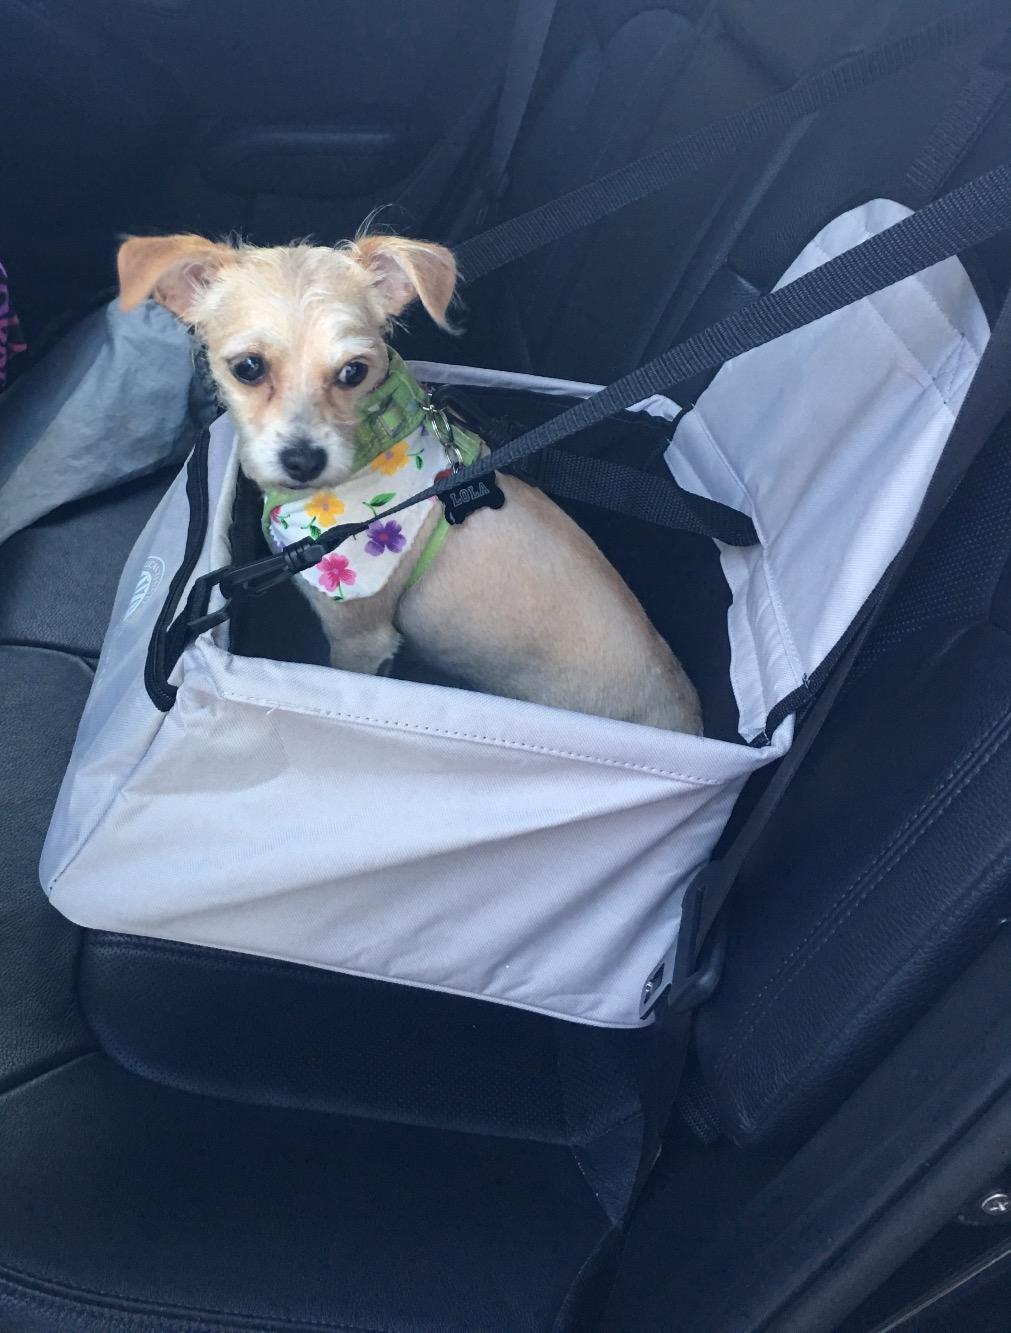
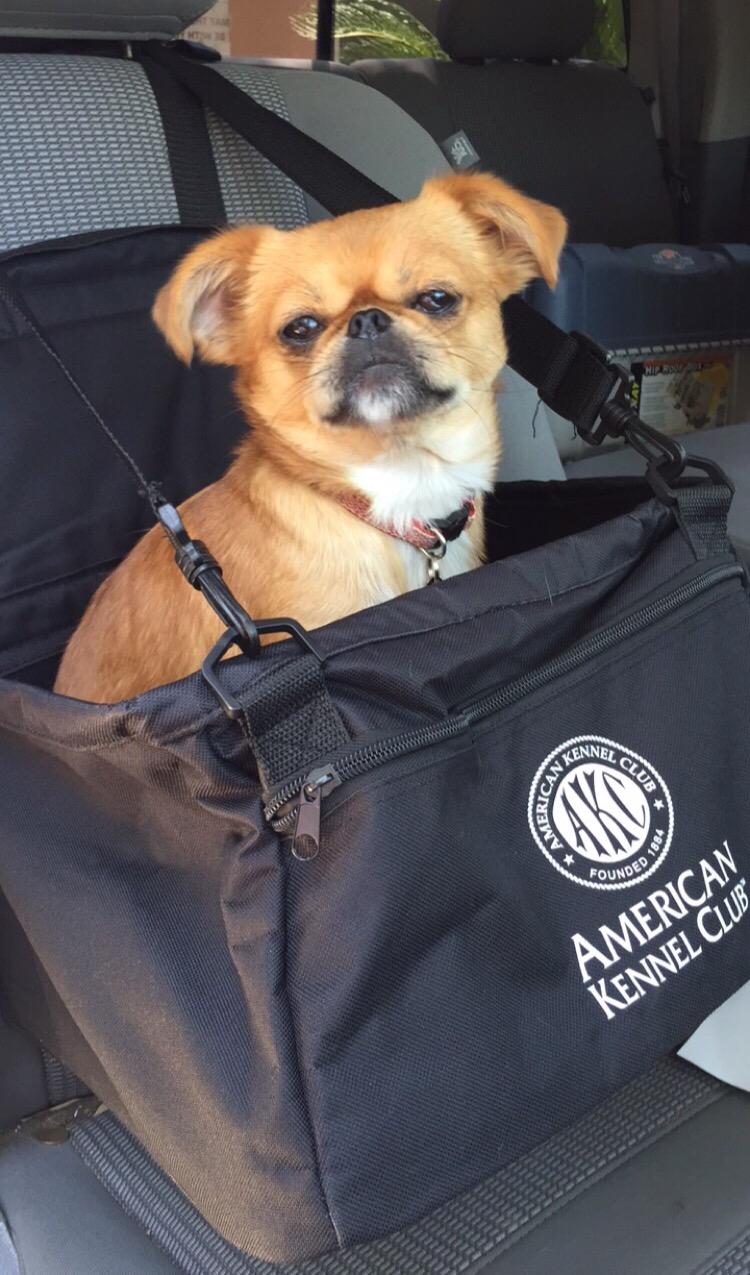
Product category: items_kennel
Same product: no